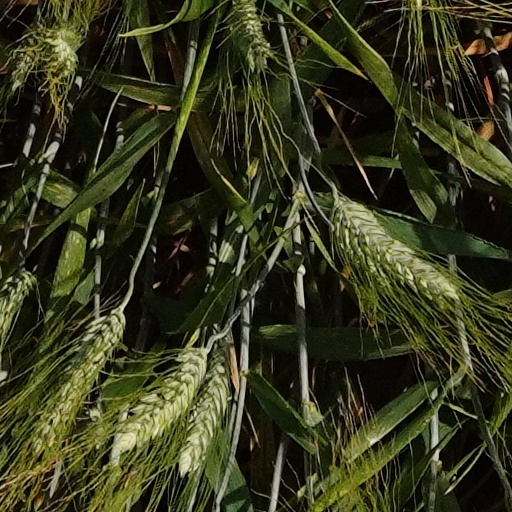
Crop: wheat